Becoming Madame Mao

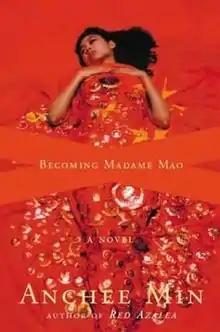

Becoming Madame Mao is a historical novel by Anchee Min detailing the life of Jiang Qing (spelled in the novel as "Jiang Ching"). She became Madame Mao after her marriage to Mao Zedong. In this story Min tries to cast a sympathetic light on one of the most controversial political figures in the People's Republic of China.